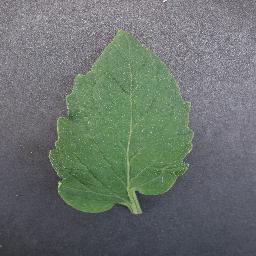
Label: Tomato___healthy